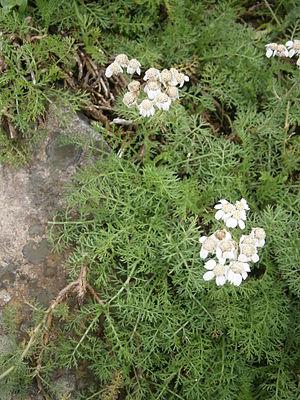
L'Achillée de Clusius est une espèce de plantes de la famille des Asteracées.